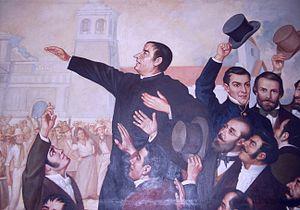
José Matías Delgado y León est un prêtre et homme de loi salvadorien, un des leaders du mouvement d'indépendance du Salvador en 1811.